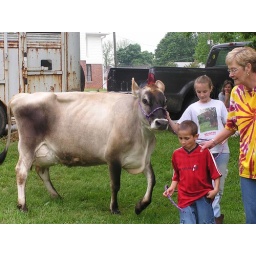
Valerie Karriker instructs children in leading the cow to pasture